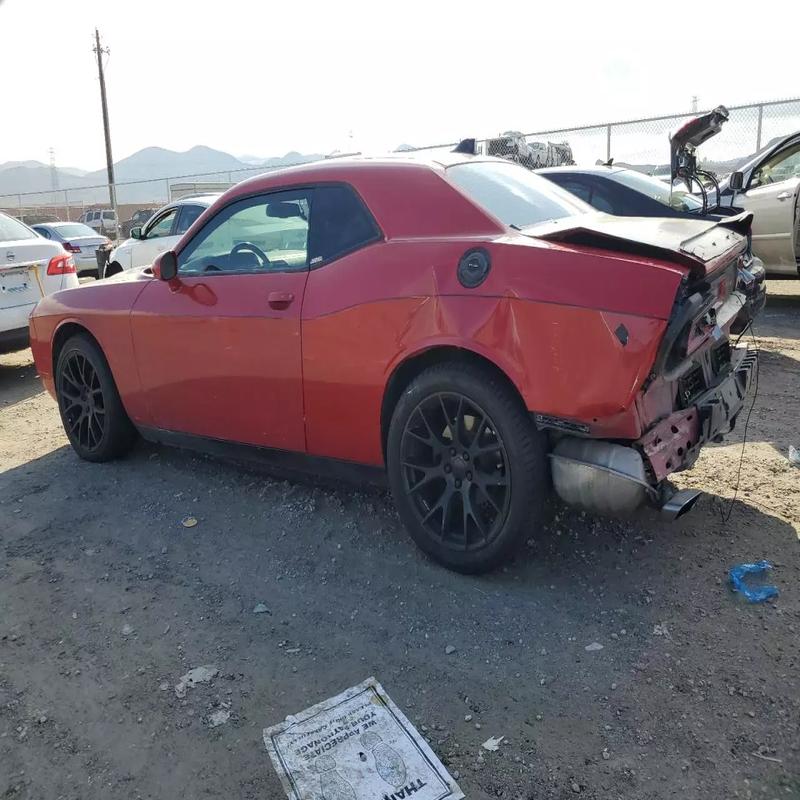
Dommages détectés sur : aile arrière gauche, malle, pare-choc arrière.
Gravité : majeur